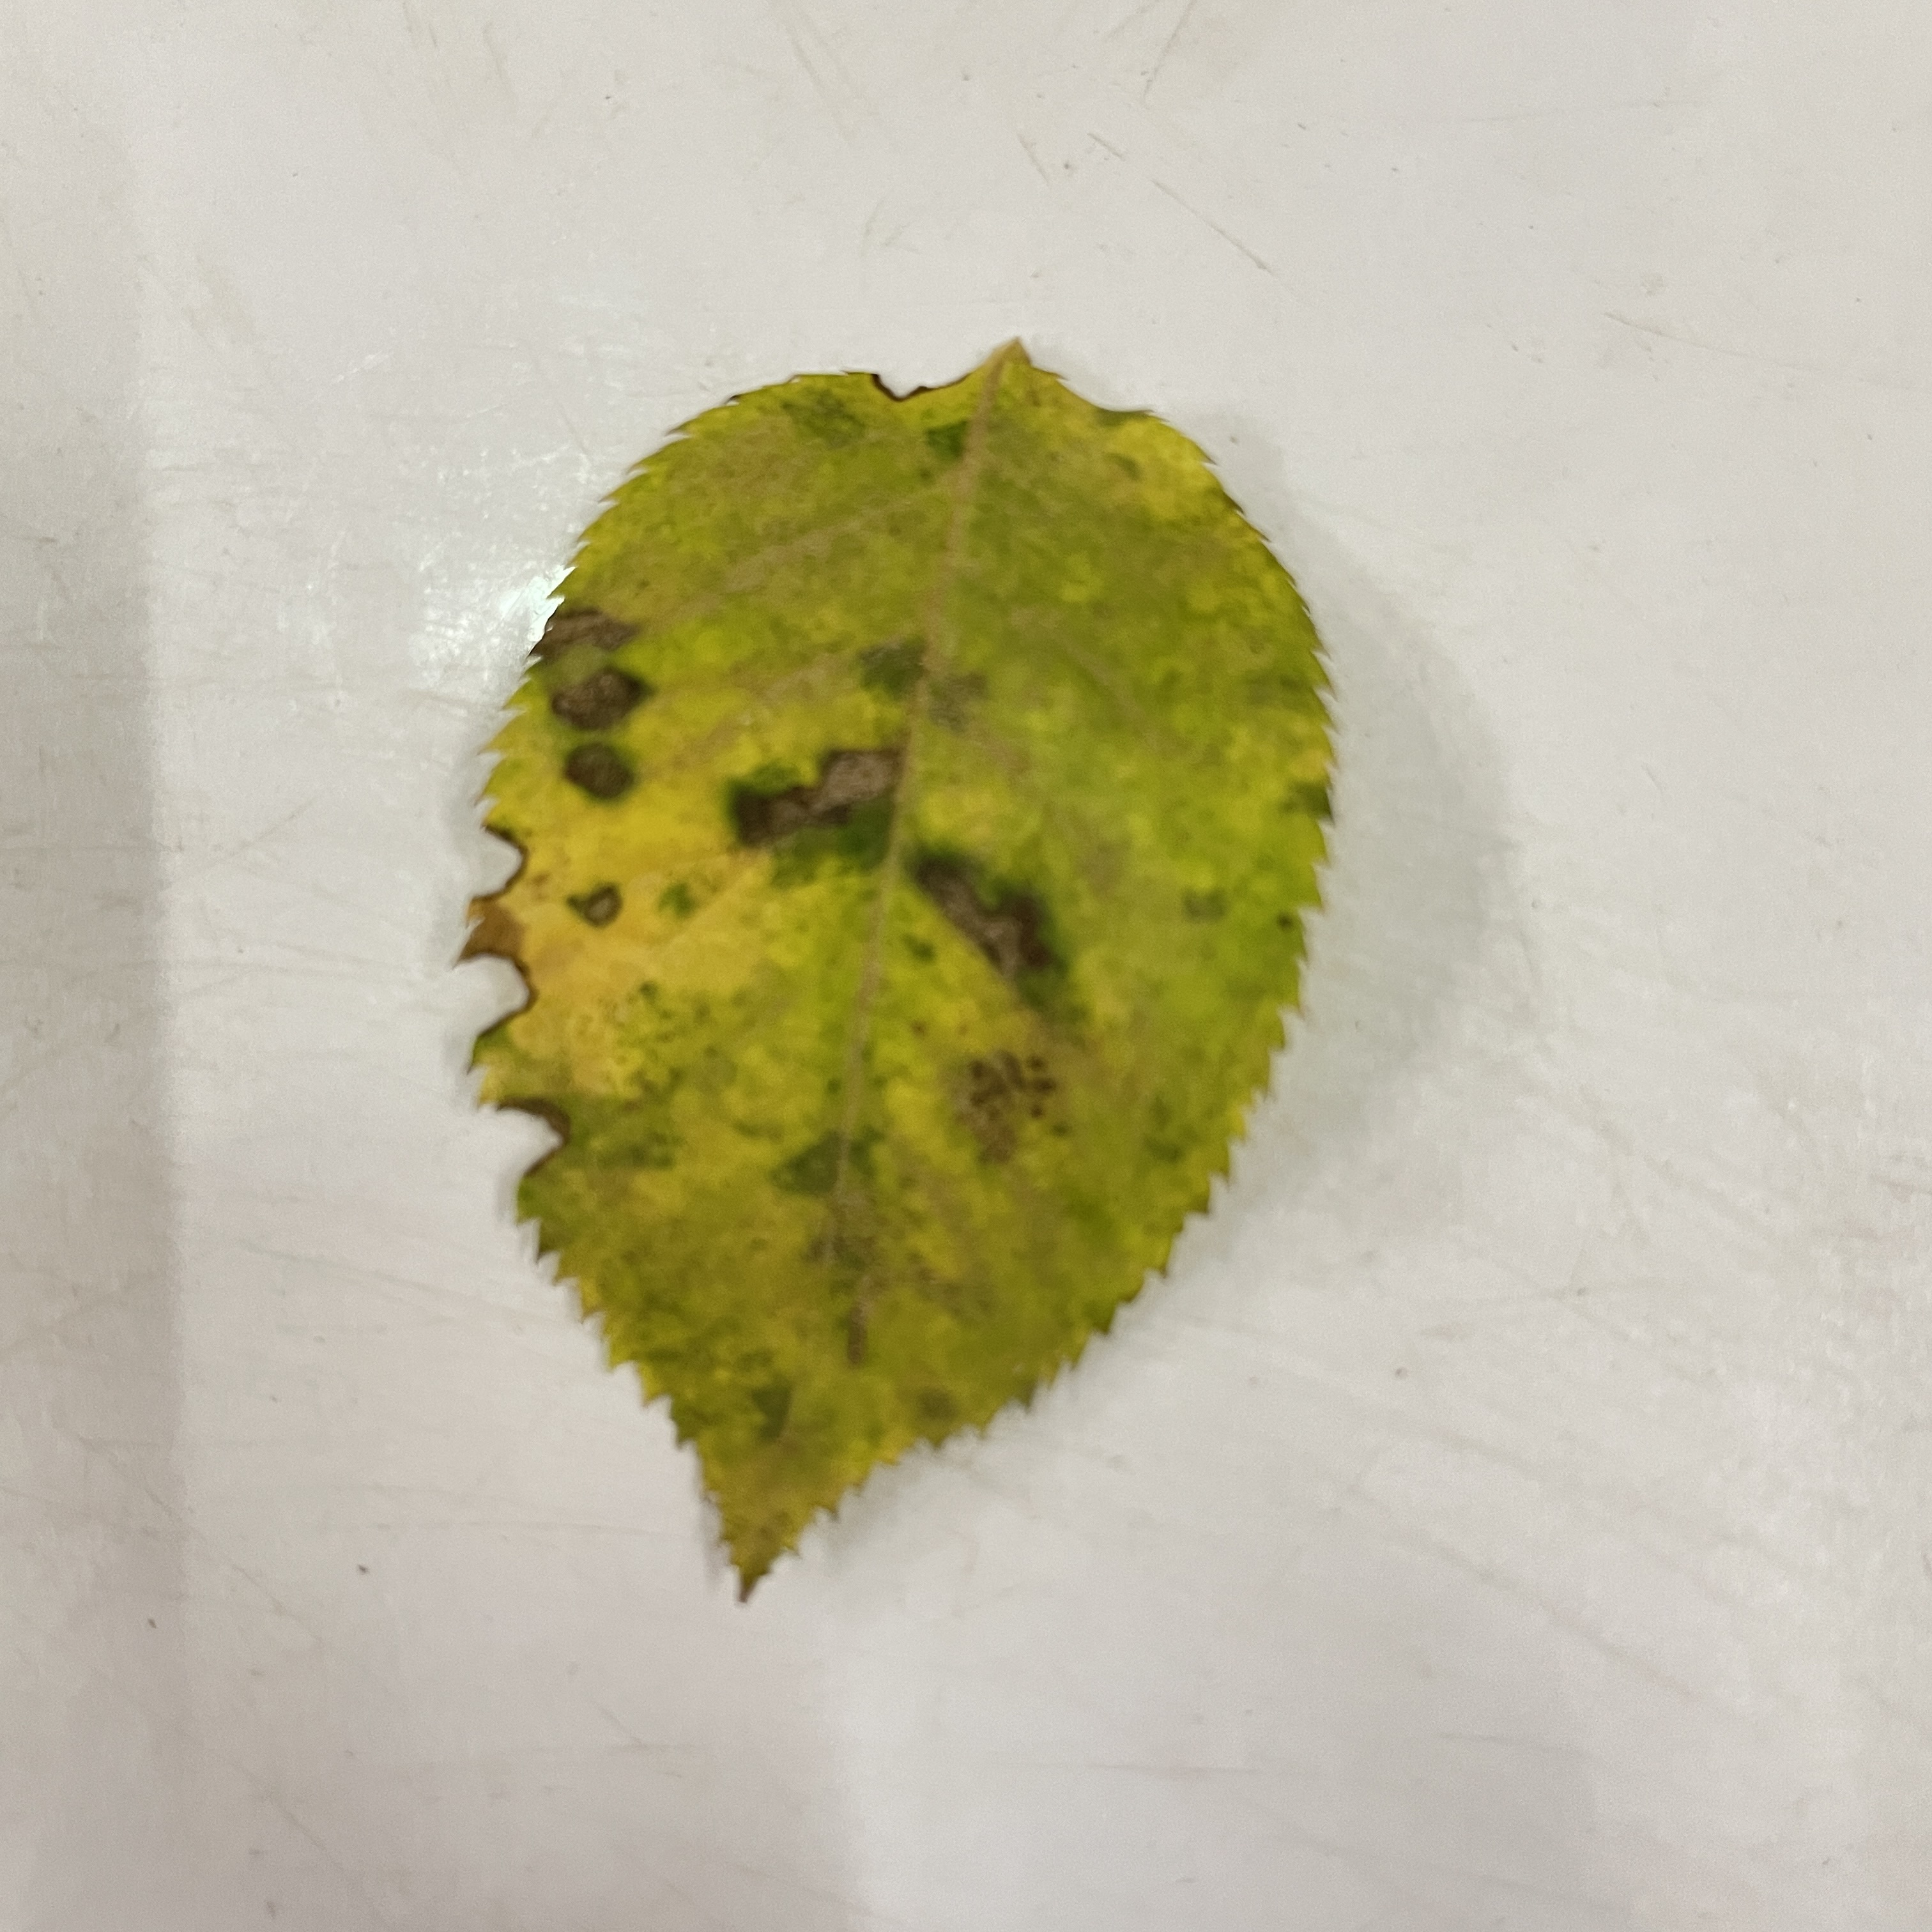
Label: Black Spot